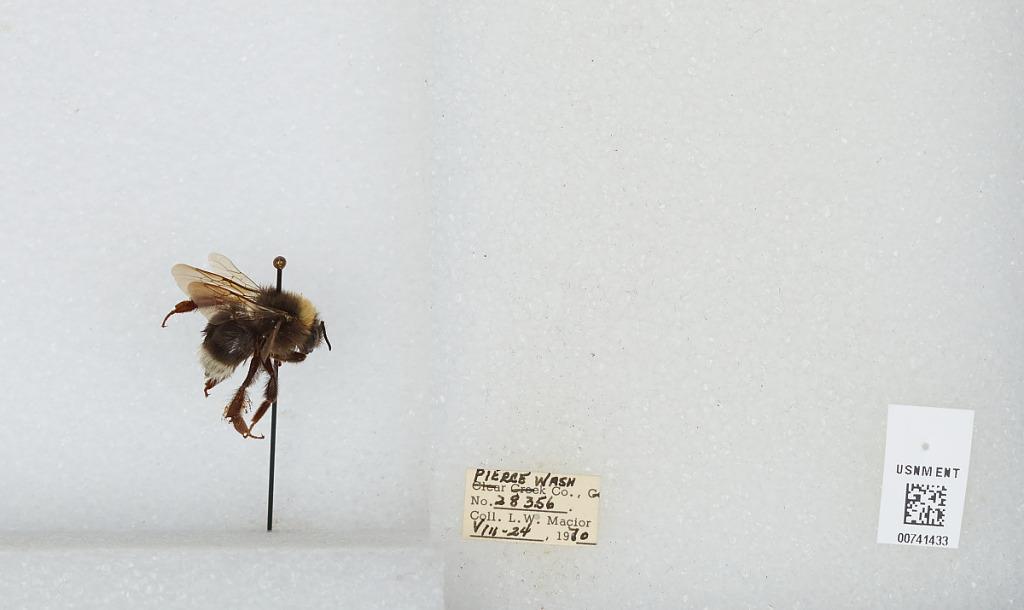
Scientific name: Bombus (Bombus) occidentalis Greene
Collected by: L. Macior
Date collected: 1970-8-24
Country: United States
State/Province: Washington
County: Pierce
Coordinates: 47.05, -122.12